Southampton Old Bowling Green

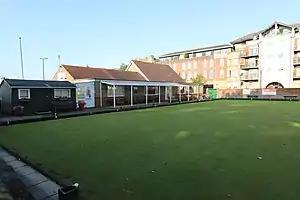
Southampton Old Bowling Green

Southampton Old Bowling Green, situated on the corner of Lower Canal Walk and Platform Road, Southampton, England, claims to be the world's oldest surviving bowling green. It was first used in 1299;